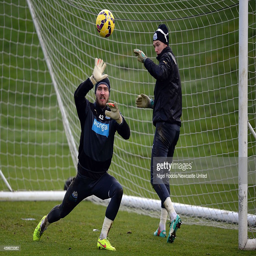
football players during a training session .